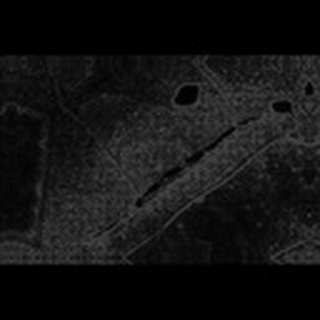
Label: cotton_army_worm